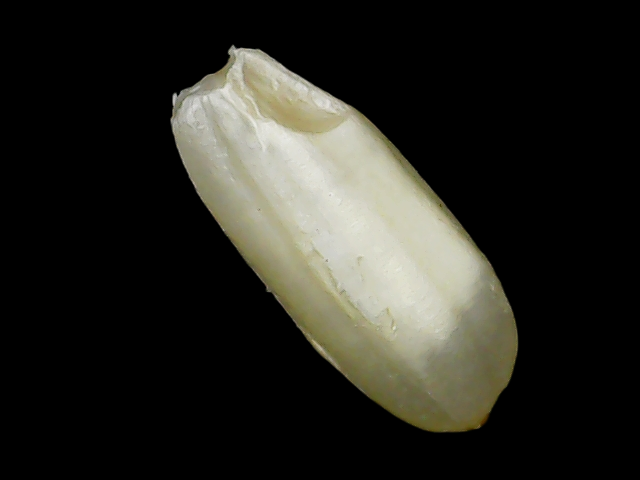
Rice variety: Binadhan10